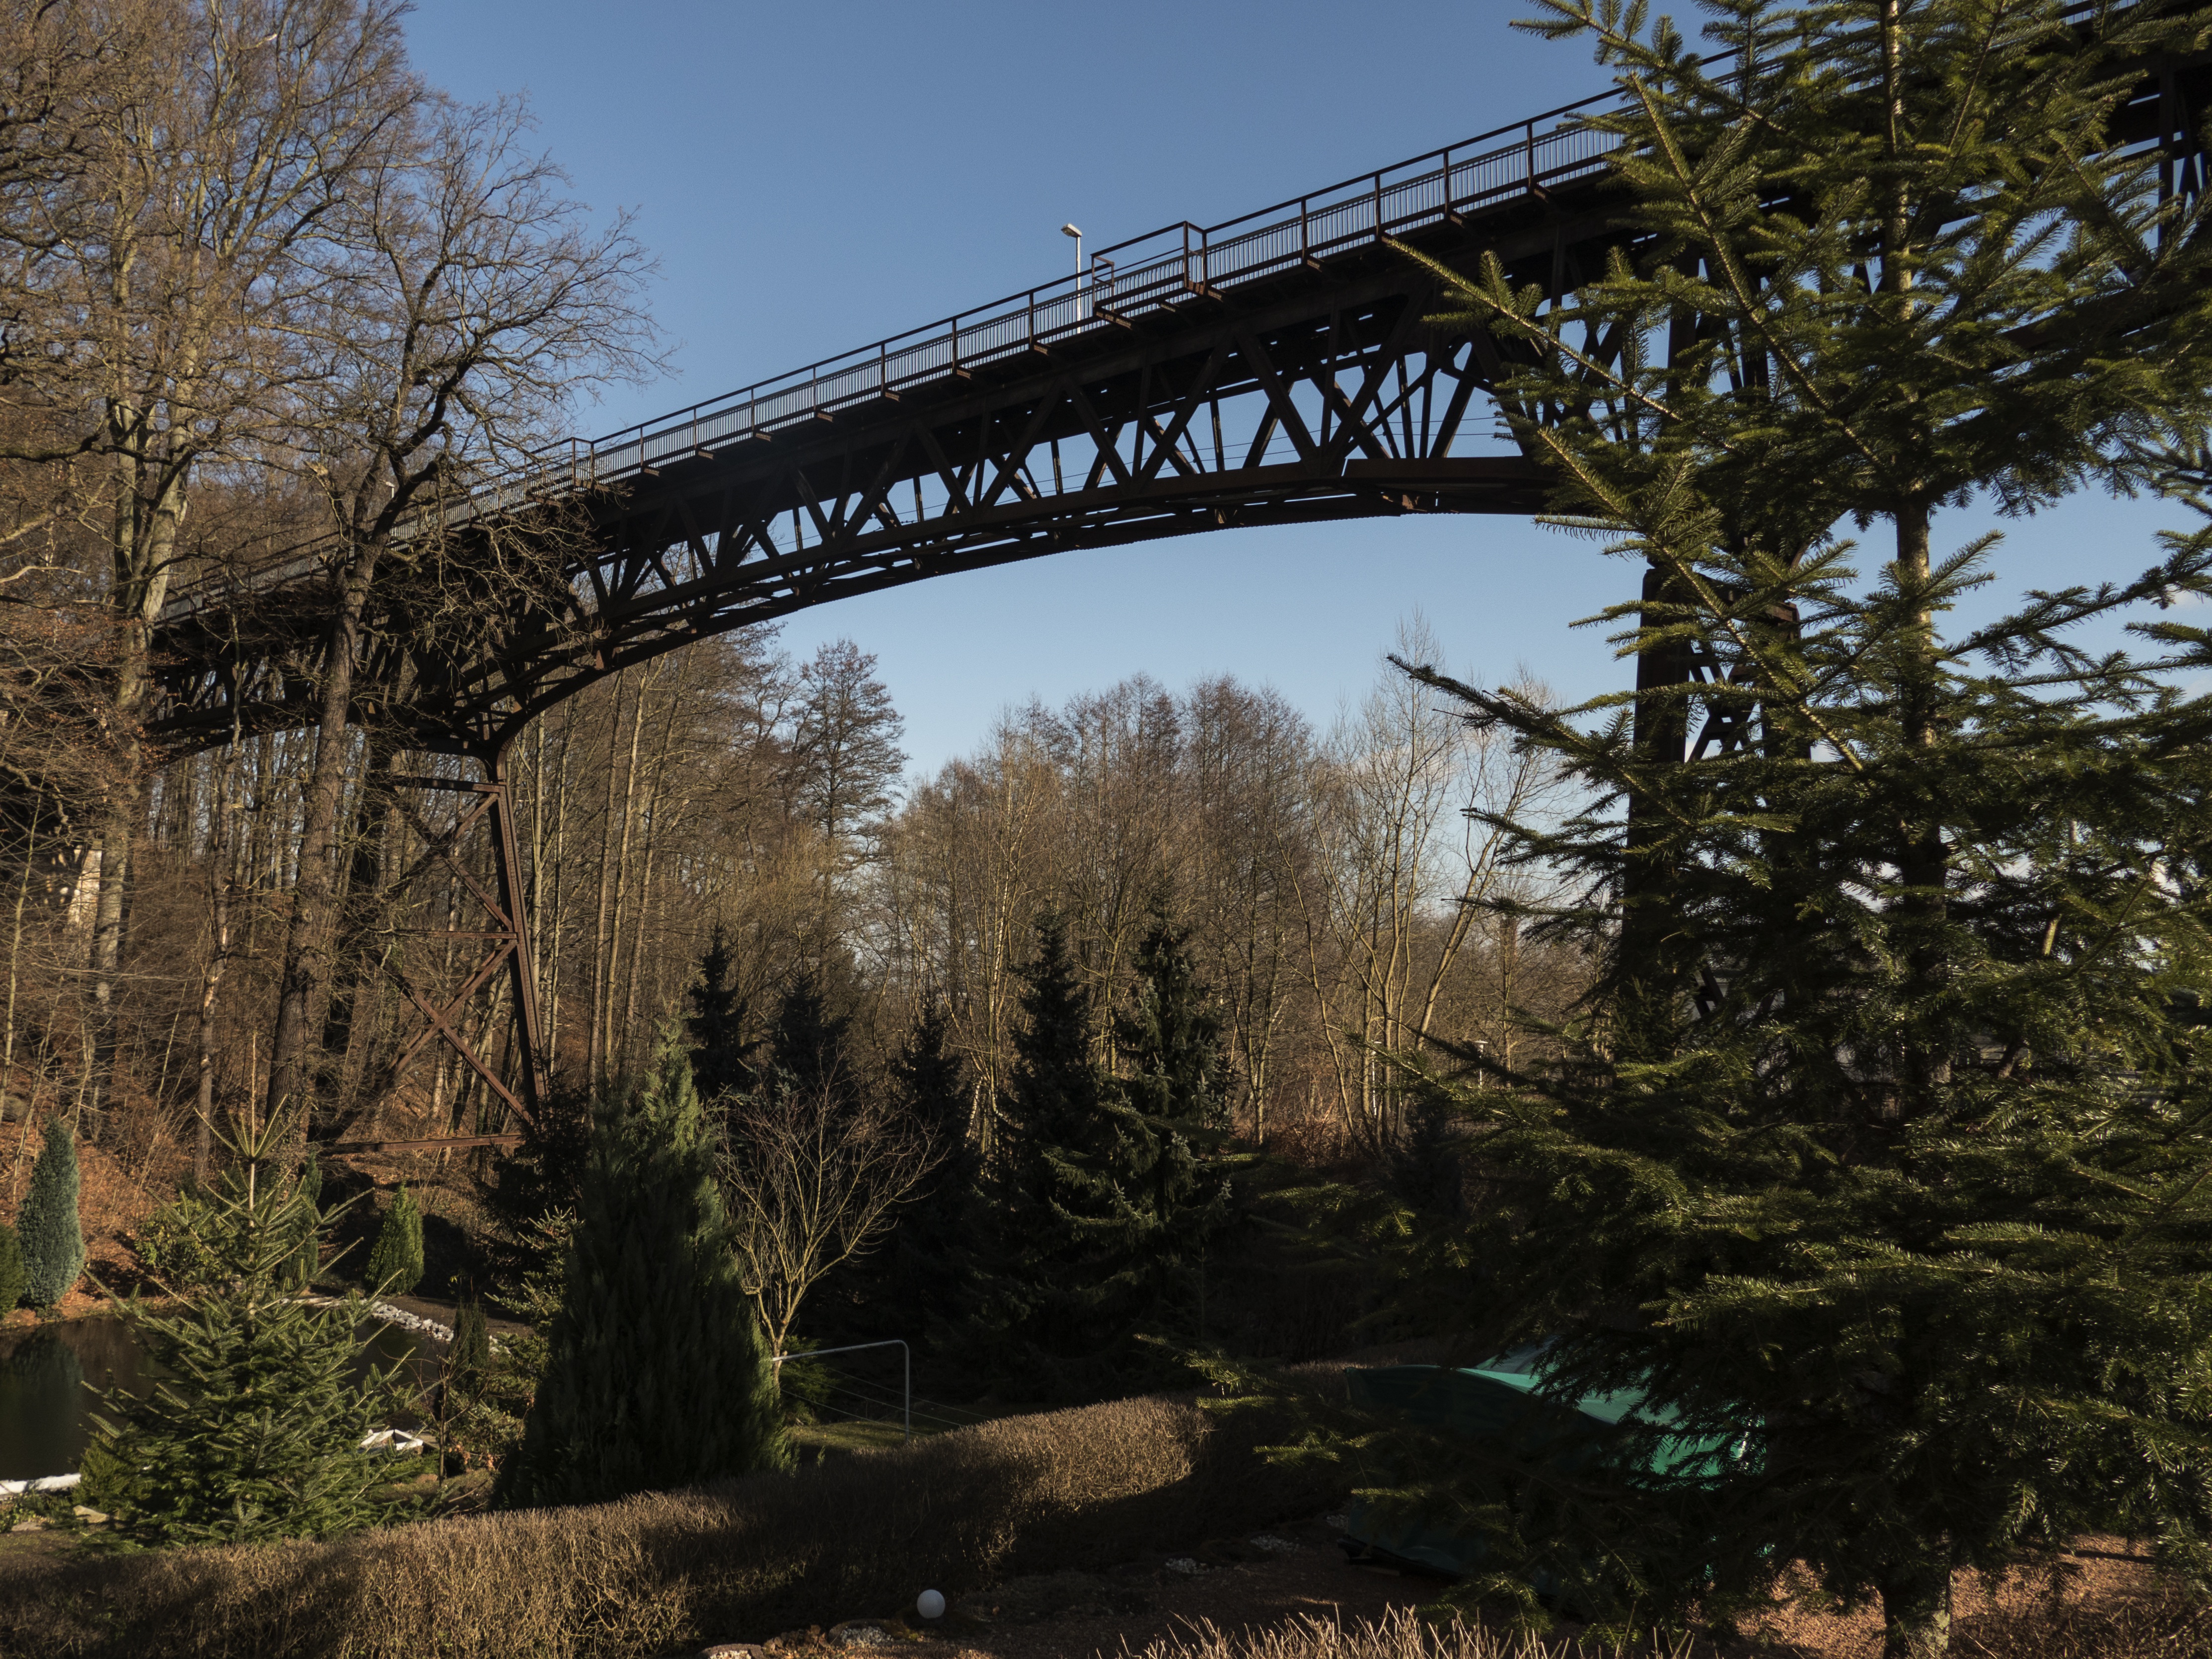
landscape, tree, bridge, flower, building, river, transport, arch, park, viaduct, steel structure, historic preservation, nonbuilding structure